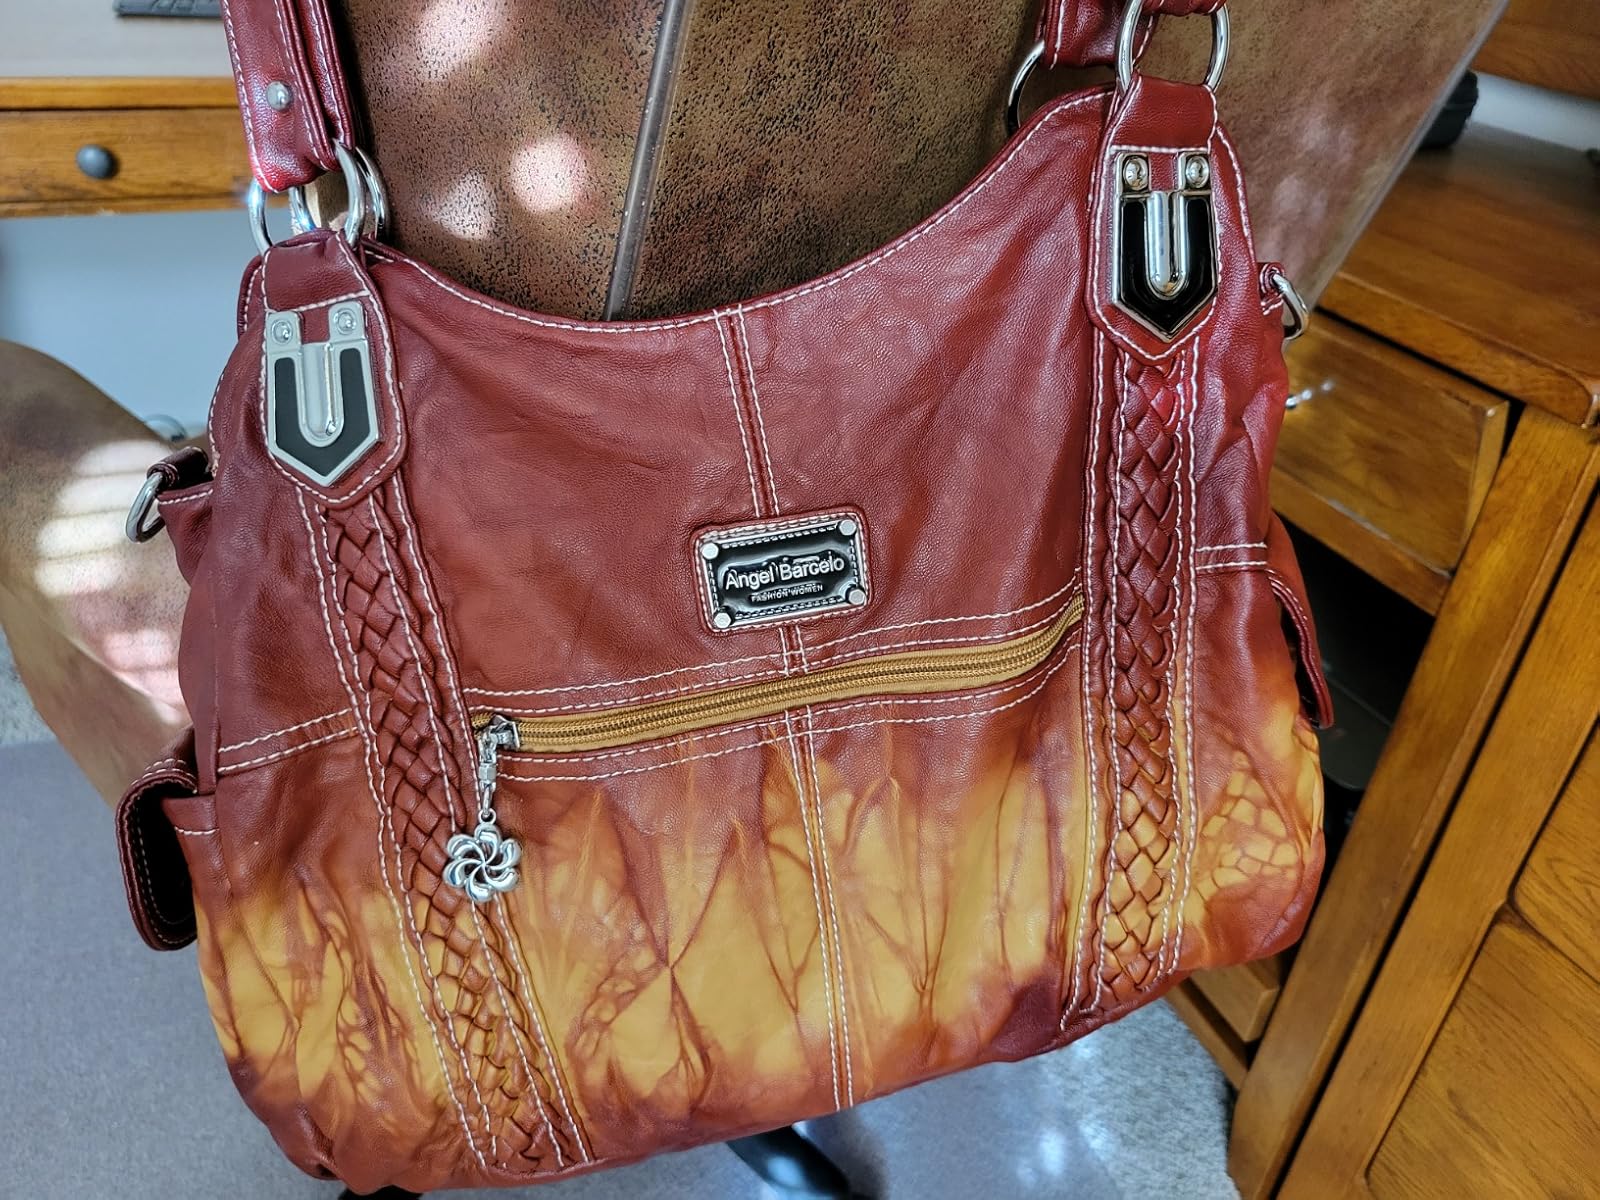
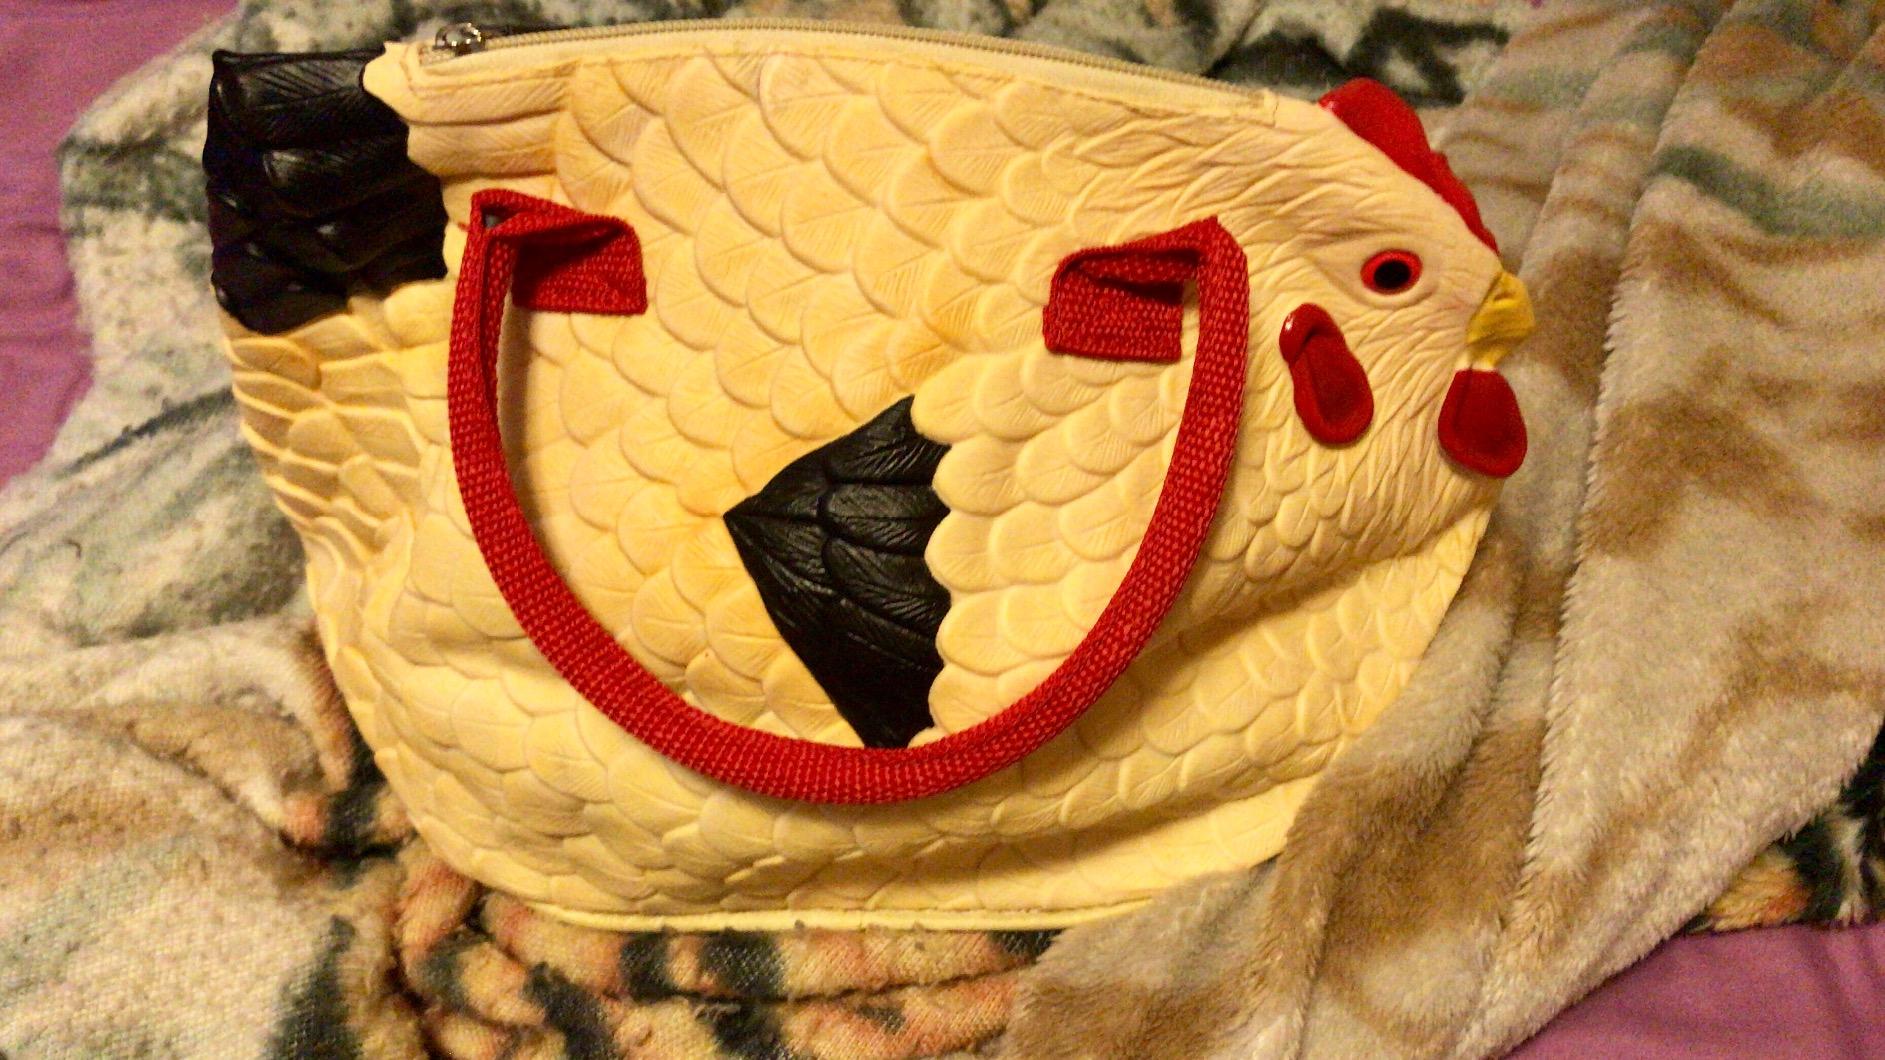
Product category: accessories_handbag
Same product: no